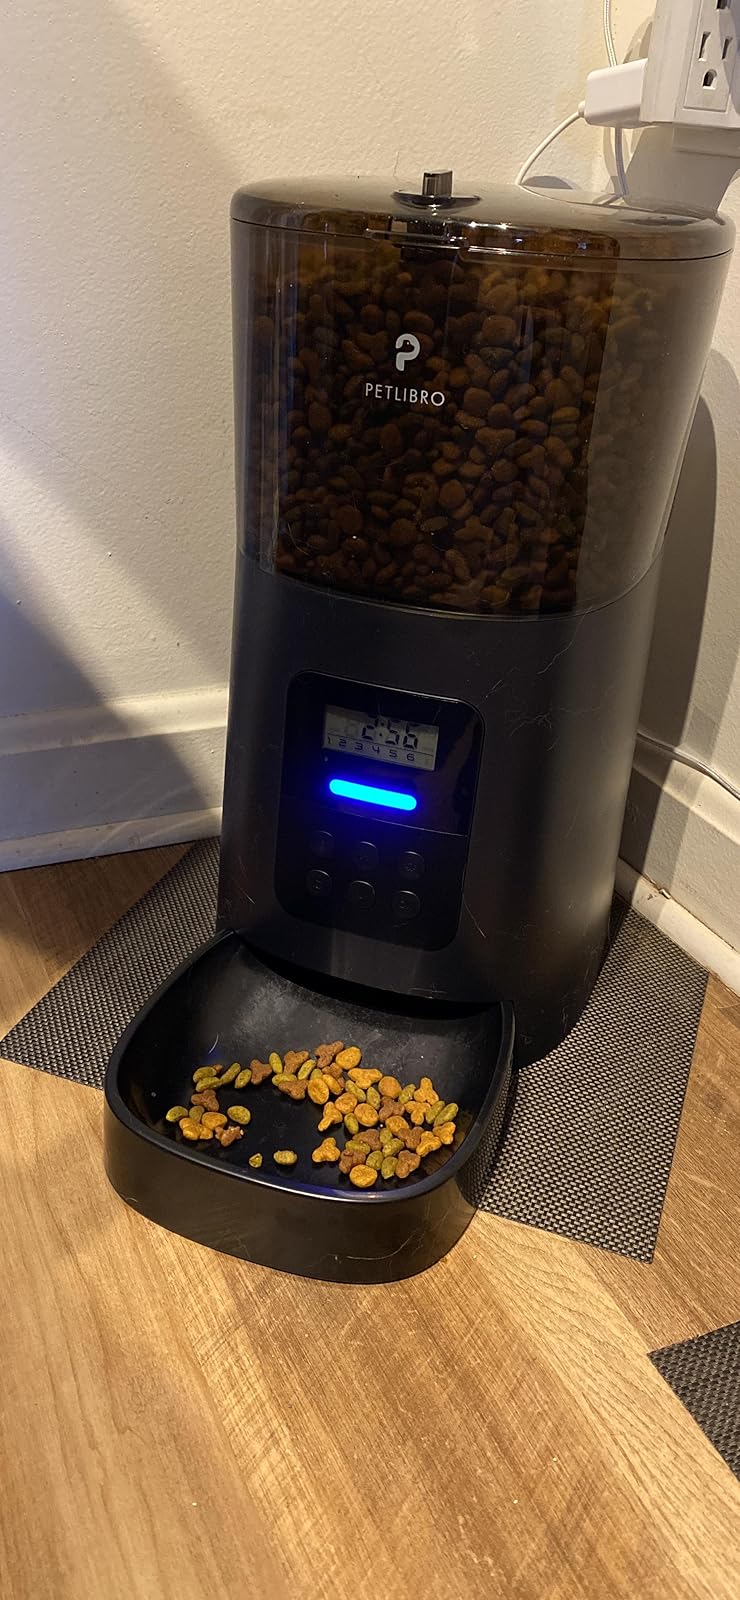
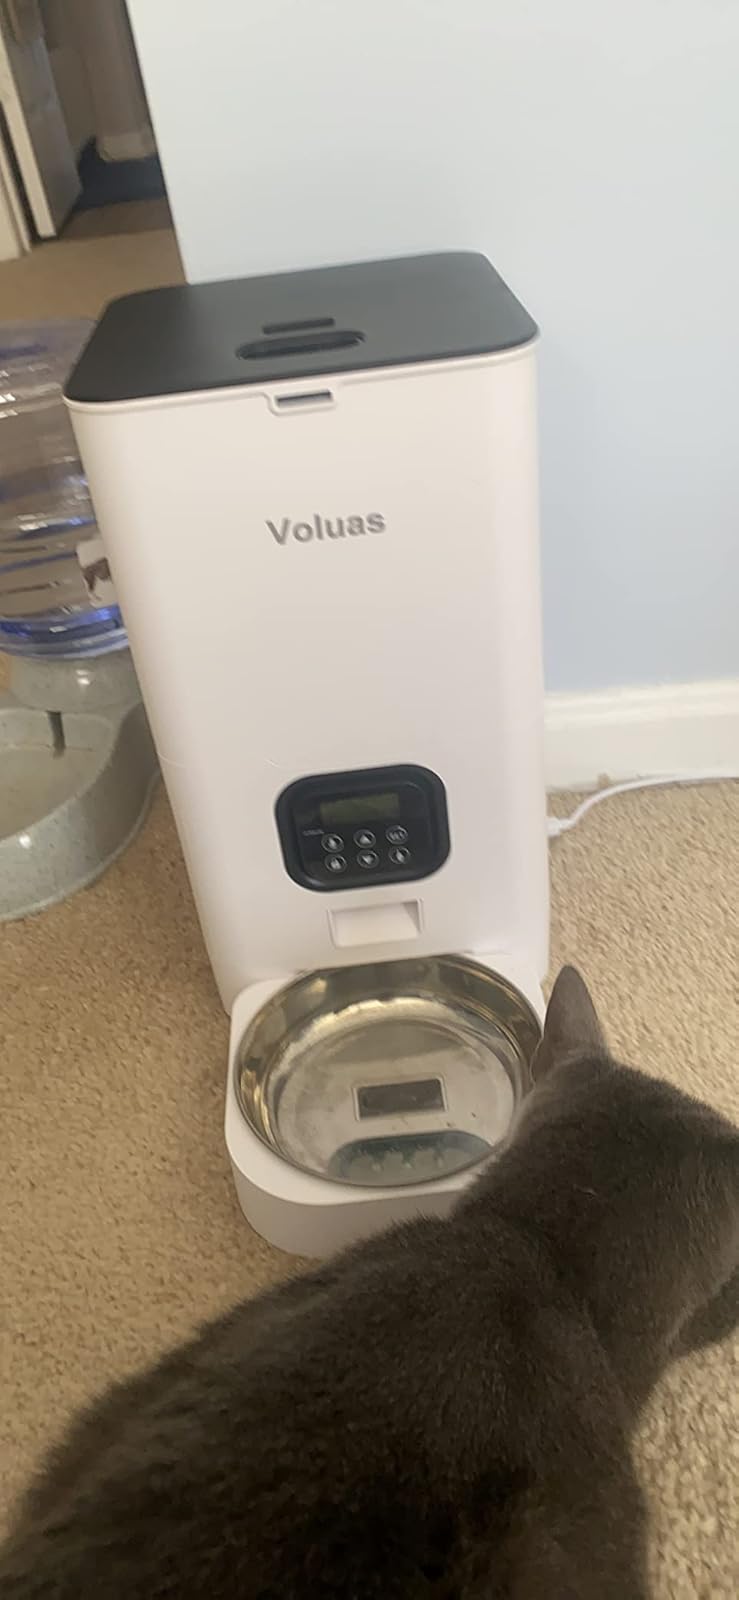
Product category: items_feeder
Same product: no